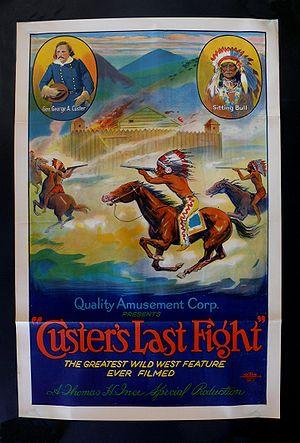
Custer's Last Fight est un film muet américain réalisé par Francis Ford, sorti en 1912. Il met en scène la fin de George Armstrong Custer à la bataille de Little Big Horn.